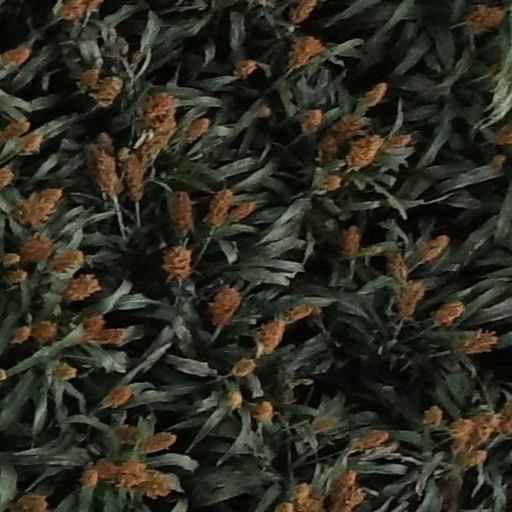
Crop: sorghum